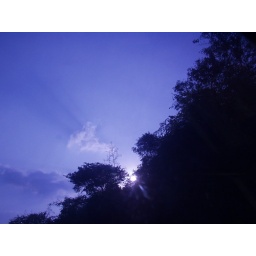
I shot this through the tinted glass of the car I travelled in as we travelled through Alagar Hills forest. near Madurai.